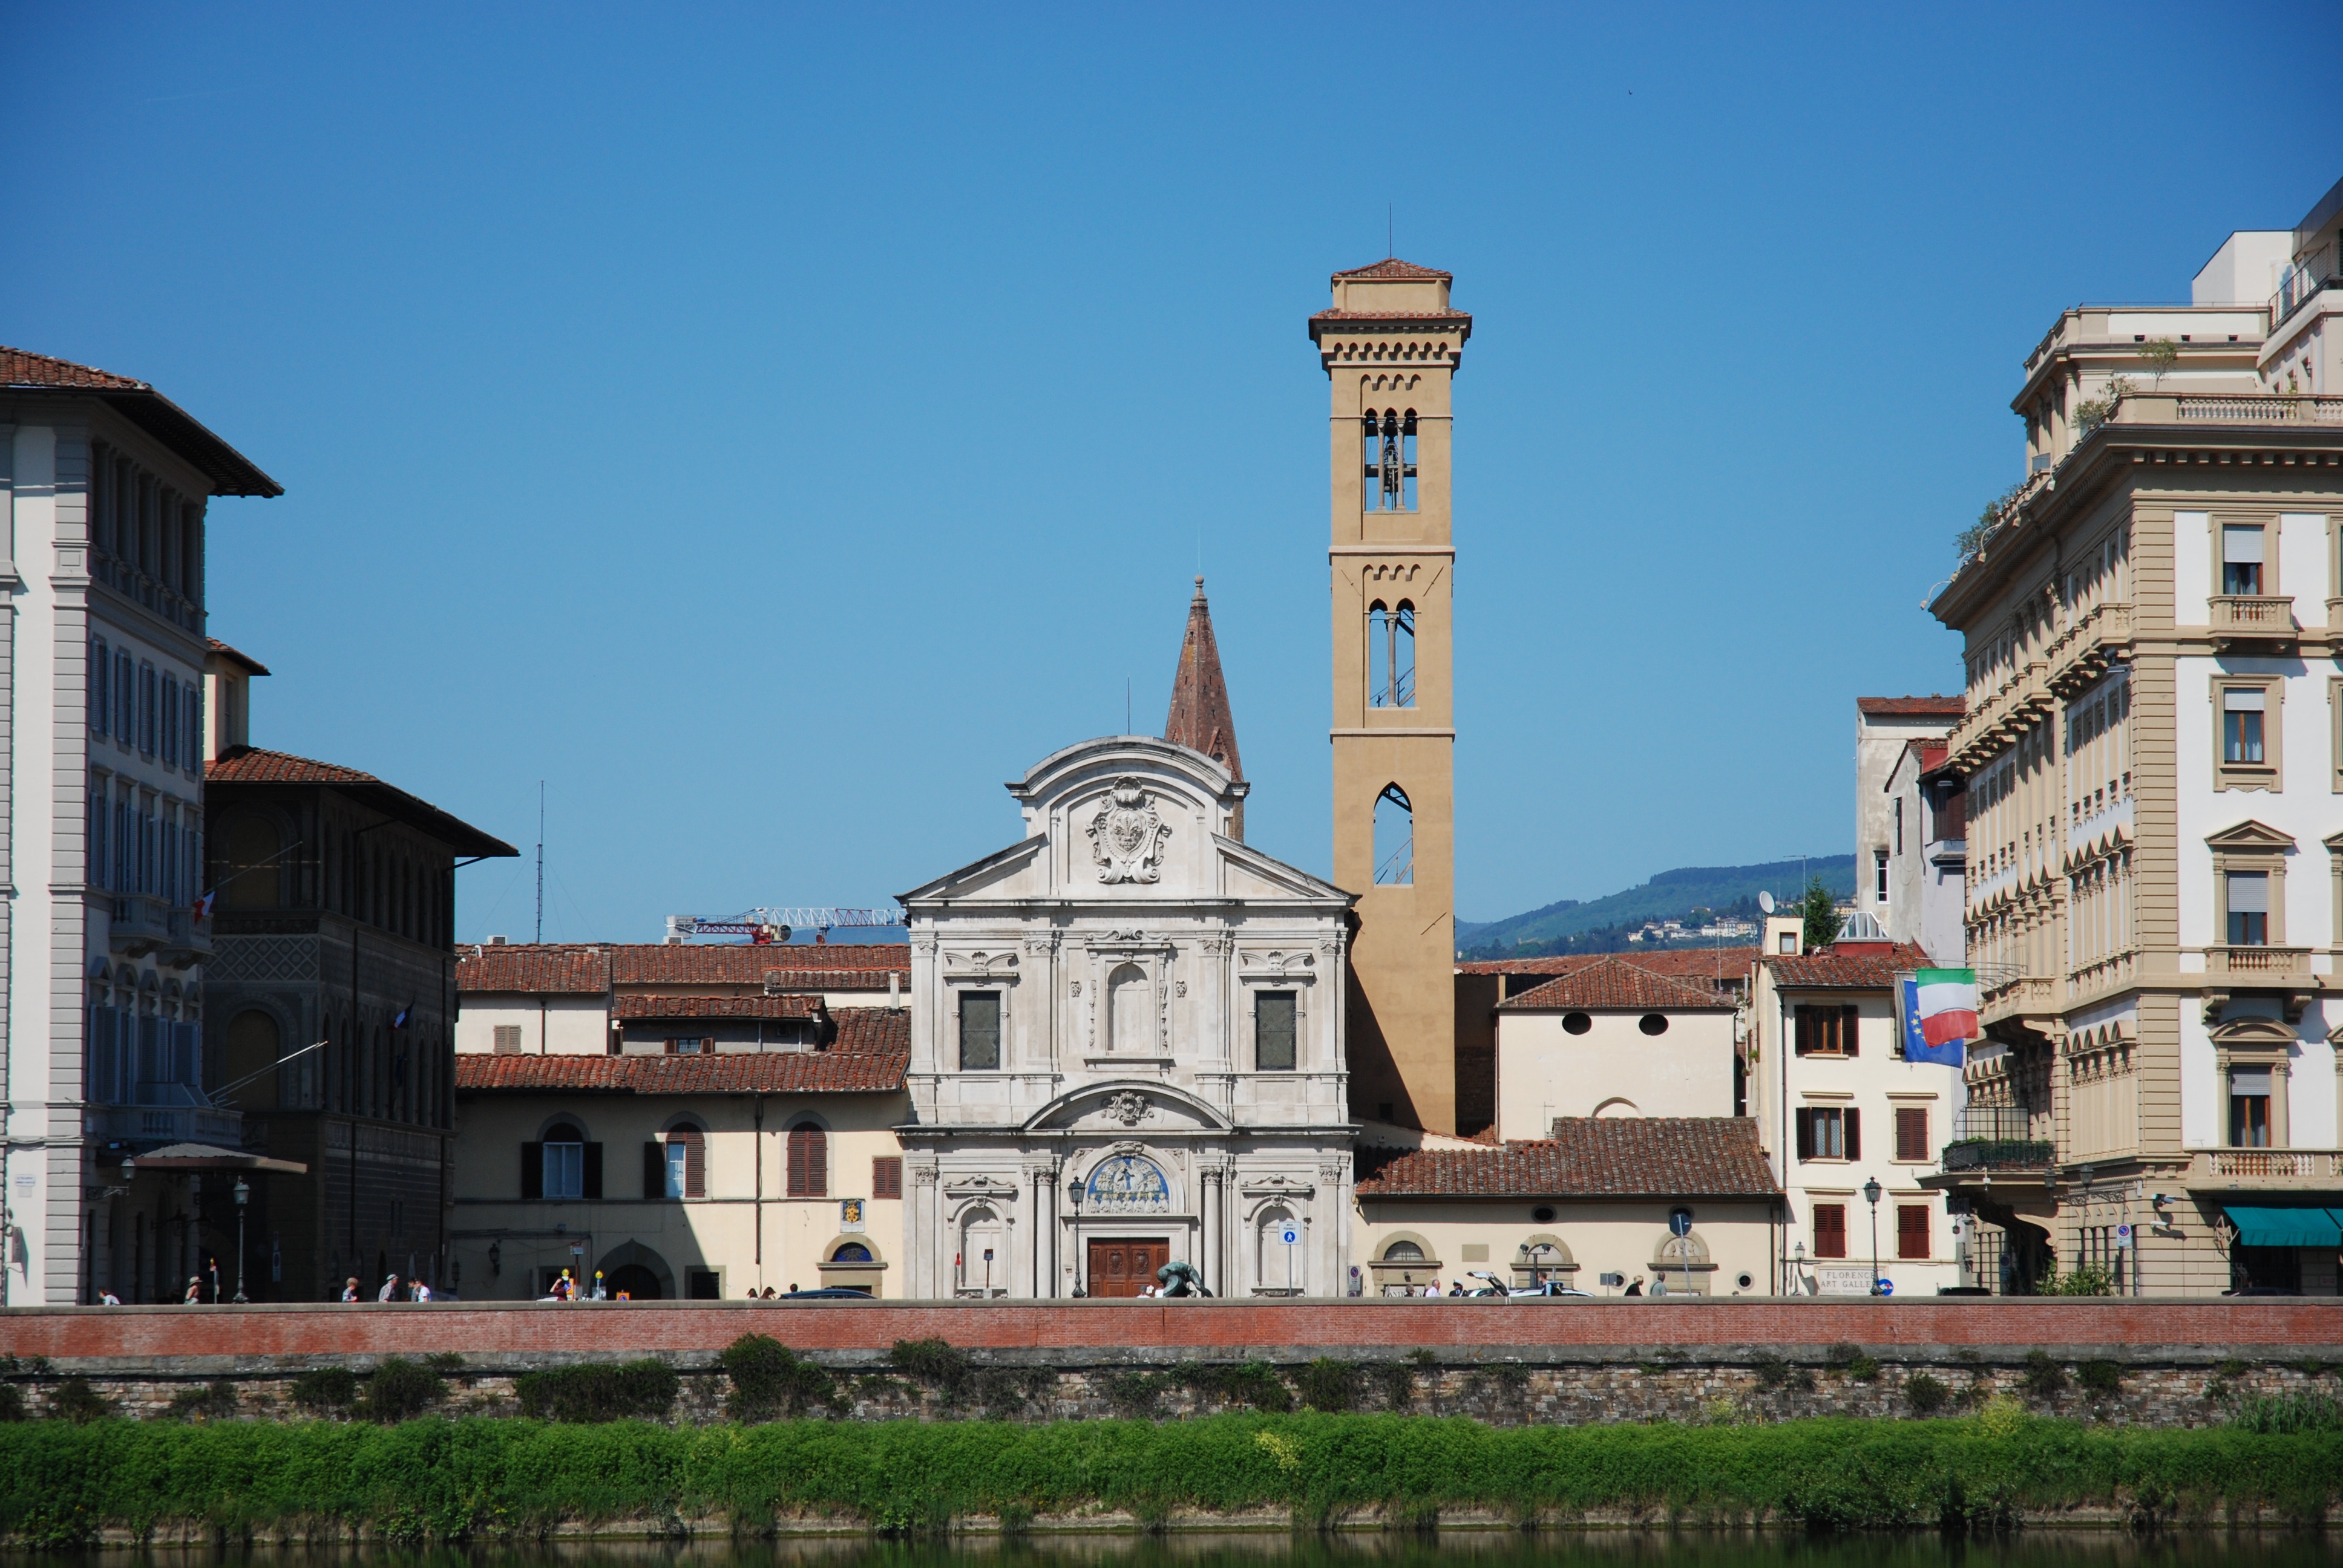
architecture, town, view, building, palace, city, cityscape, downtown, landmark, italy, facade, church, cathedral, tourism, place of worship, sculpture, tour, churches, statues, italia, sculptures, culture, town square, estate, florence, monuments, the art of, urban area, ancient history, human settlement